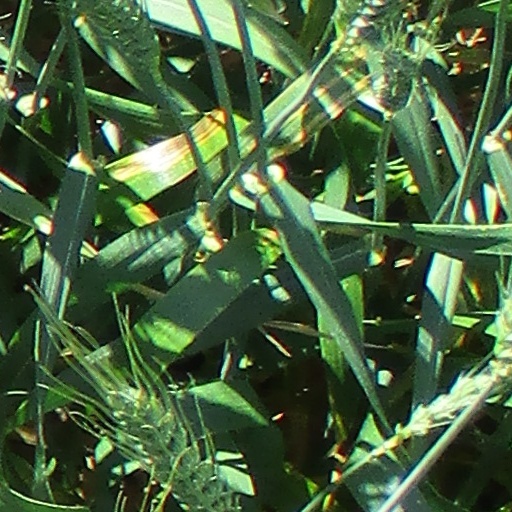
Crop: wheat